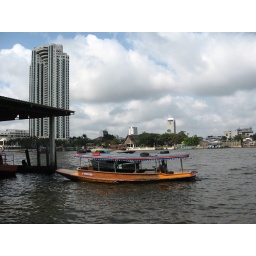
Another boat in the Bangkok river